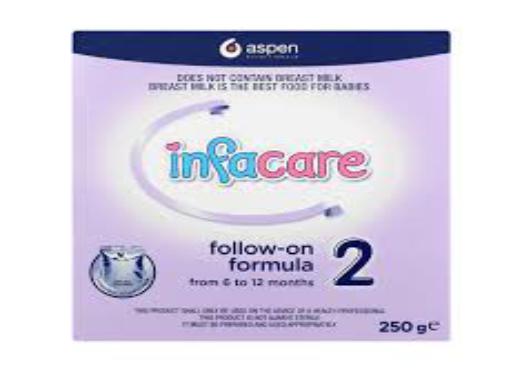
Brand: Infacare
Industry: Food